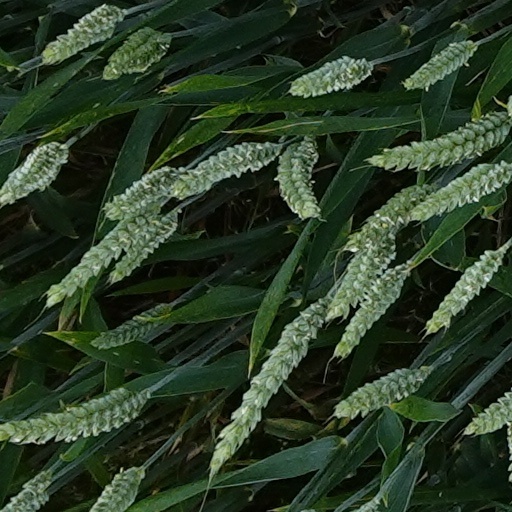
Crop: wheat